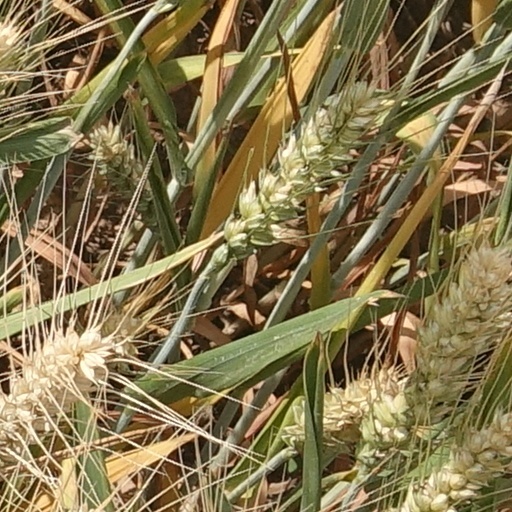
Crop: wheat